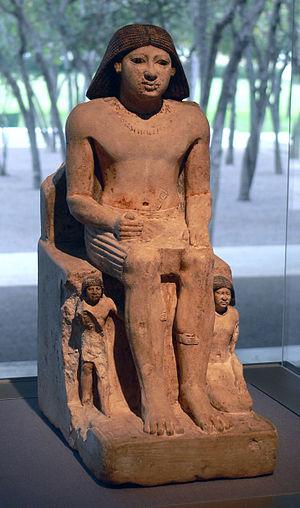
Khouiptah a été un grand prêtre de Ptah de Memphis pendant le règne de Néferirkarê Kakaï.